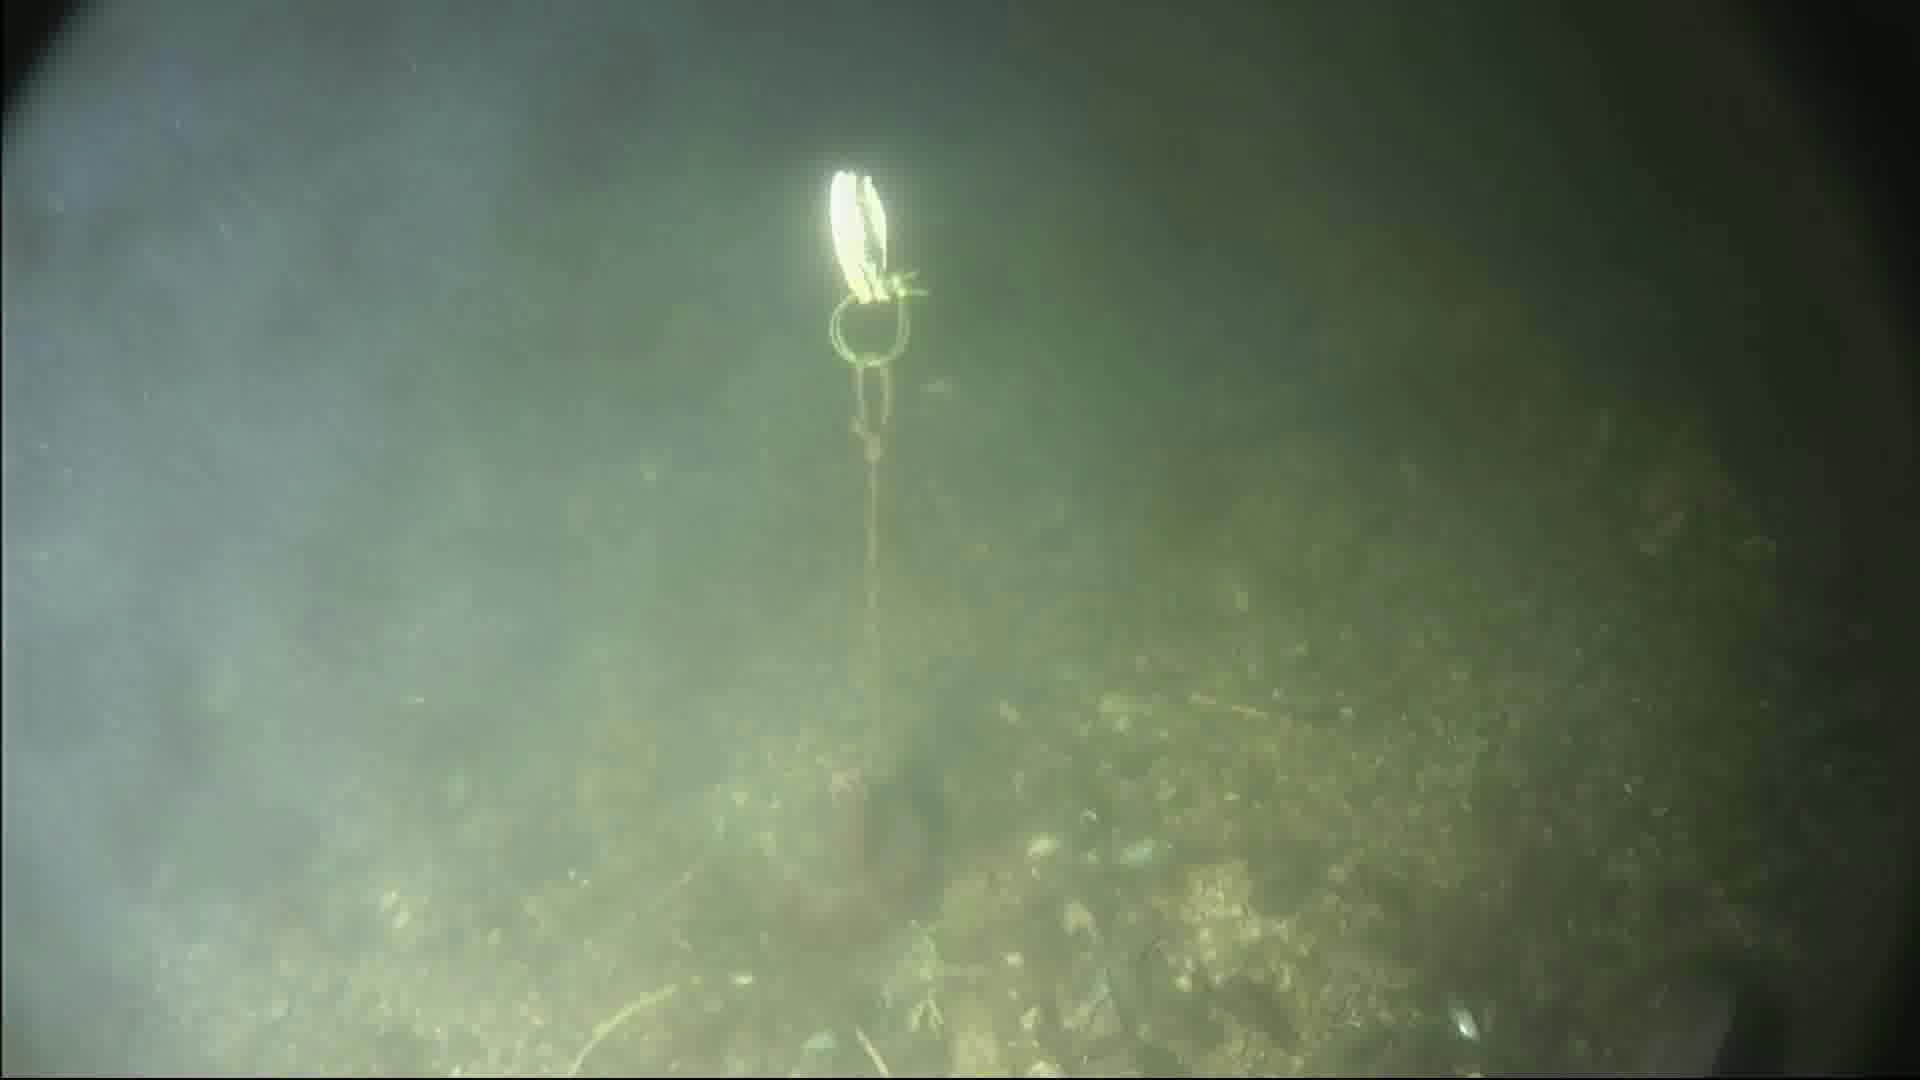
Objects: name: fish
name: crab